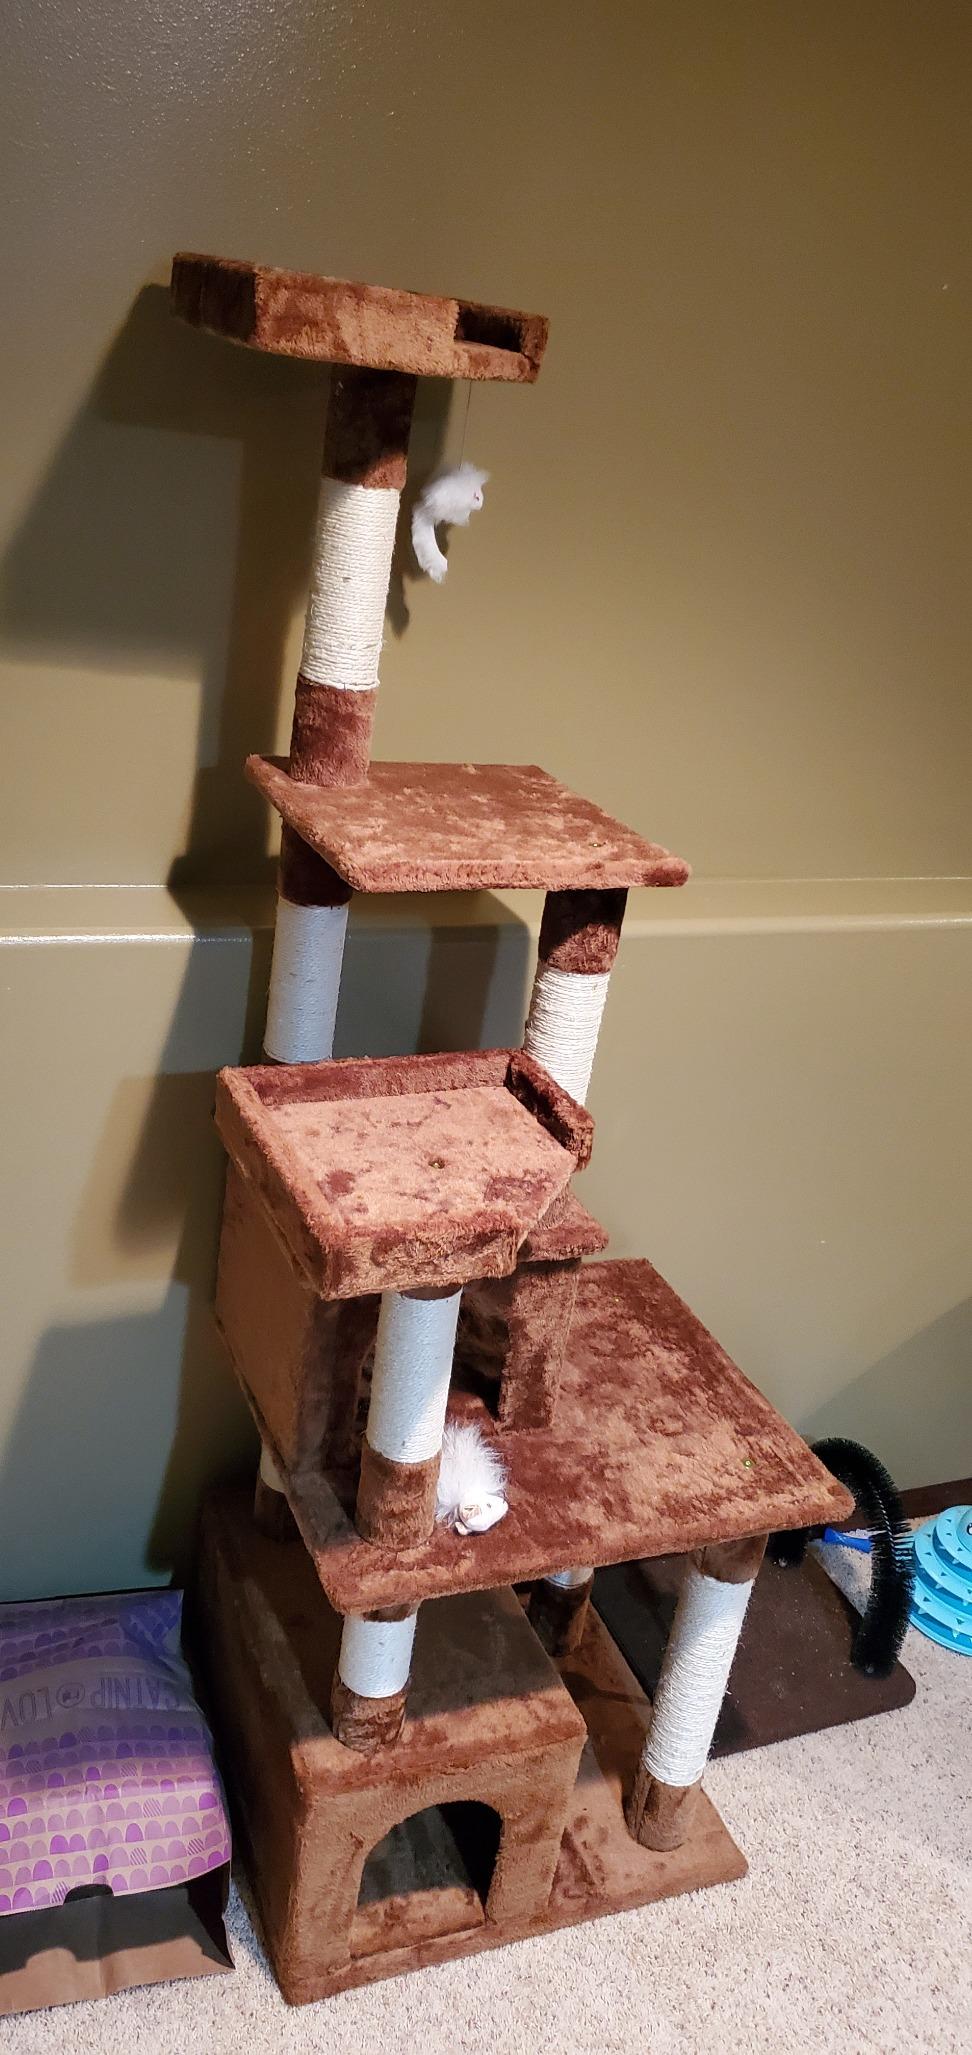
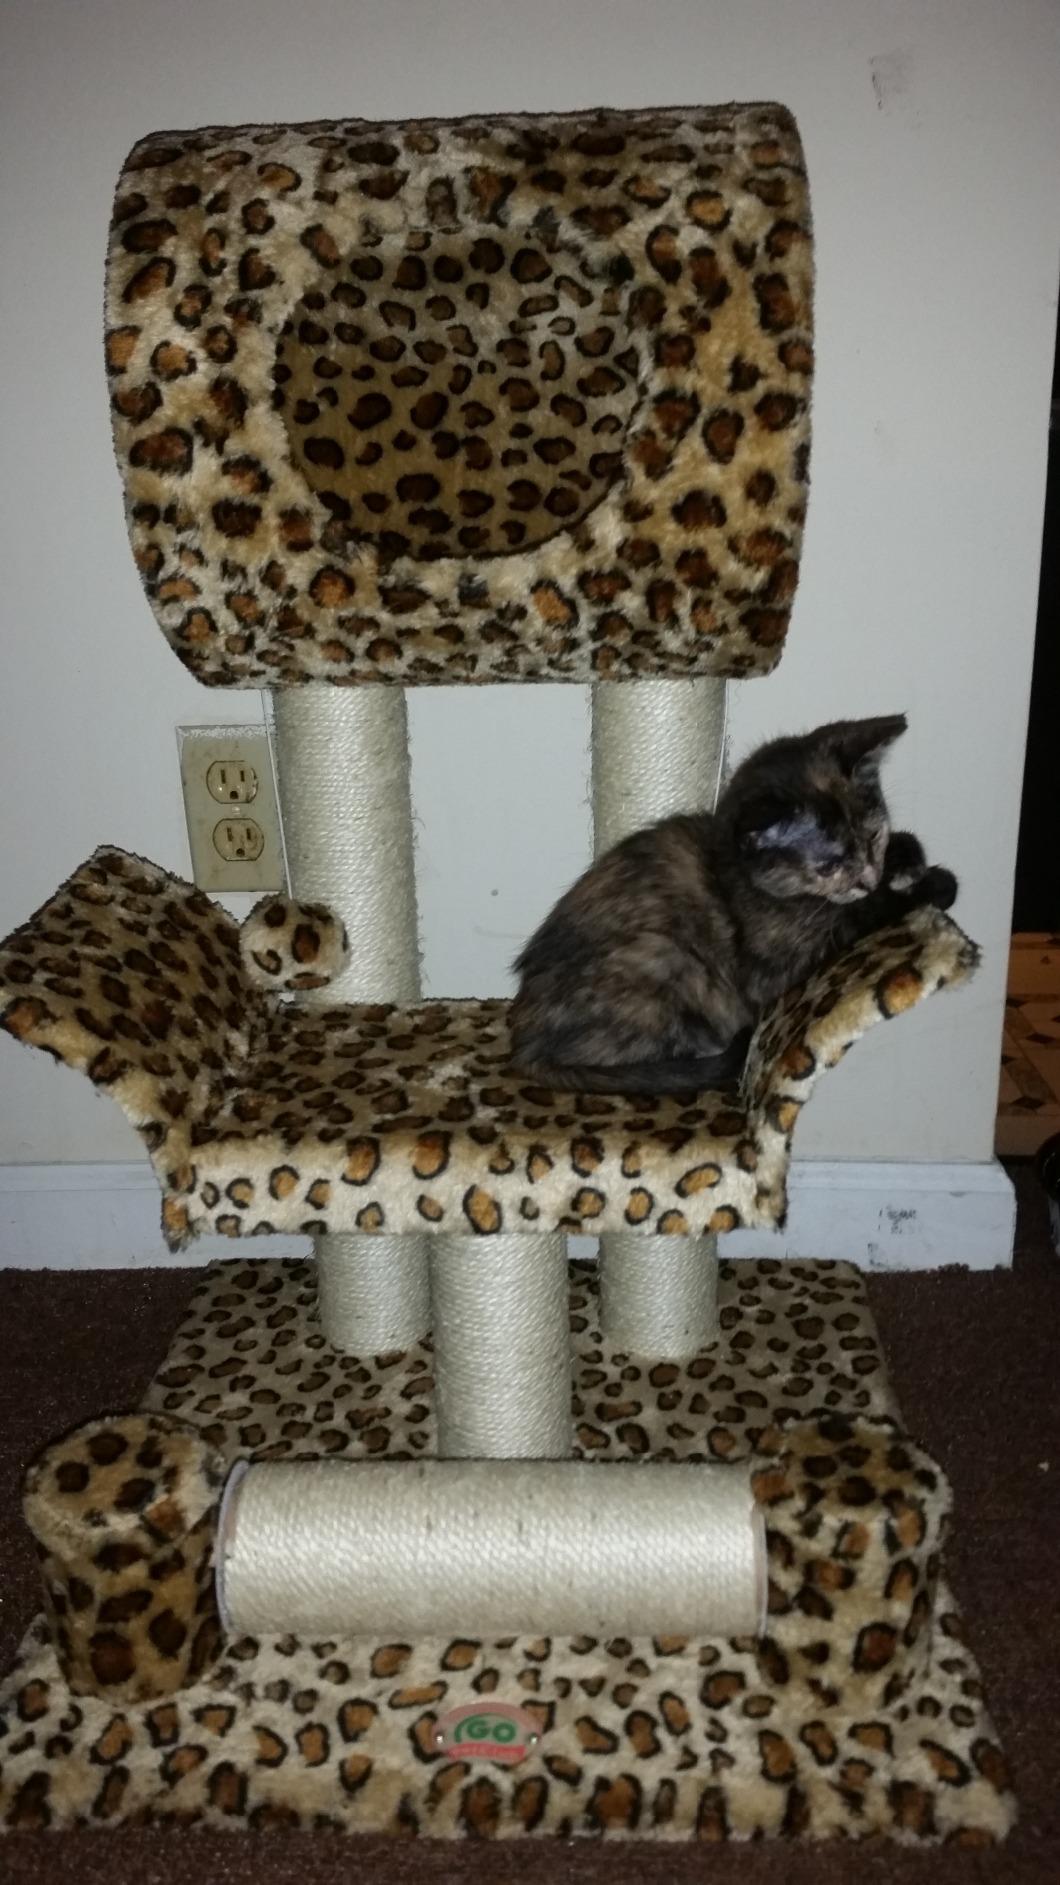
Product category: items_cat tree
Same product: no